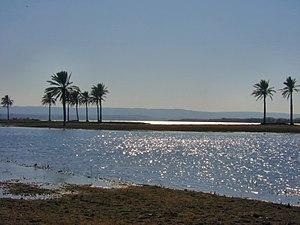
L'une des rives de l'Euphrate en Irak, vous voyez des palmiers à l'horizonThe Euphrates River
L'Euphrate est un fleuve d'Asie de 2 780 km de long. Il forme avec le Tigre dans sa partie basse la Mésopotamie, l'un des berceaux de la civilisation.